Amalgamated Lithographers of America

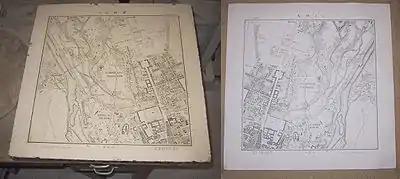
A lithographic stone and a sheet of paper printed from the image chemically etched in the rock.

Traditional lithography is a form of artistic reproduction using techniques first developed around the turn of the 19th century. A drawing is adhered to a smooth stone by means of an oily crayon or ink, with nitric acid applied to the stone and repelled by the oil, instead working on the unmarked areas and leaving the drawing in relief. The process is both labor-intensive and difficult, and therefore costly, although the reproduction of colors by lithographic means frequently results in a brilliance and precision unequaled by other forms of mass reproduction.